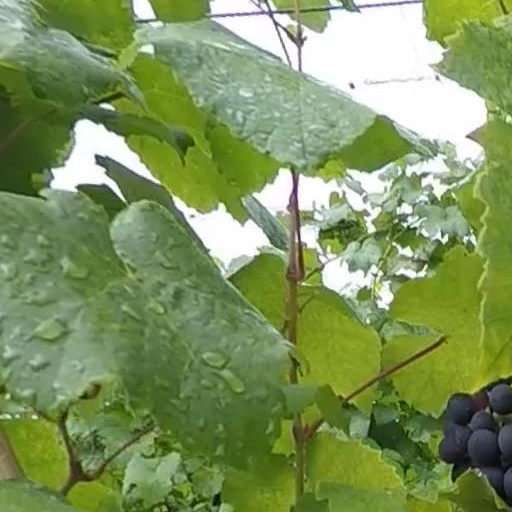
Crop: grape